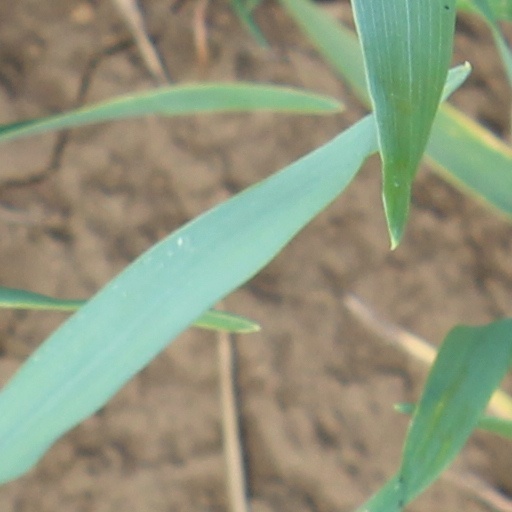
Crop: wheat